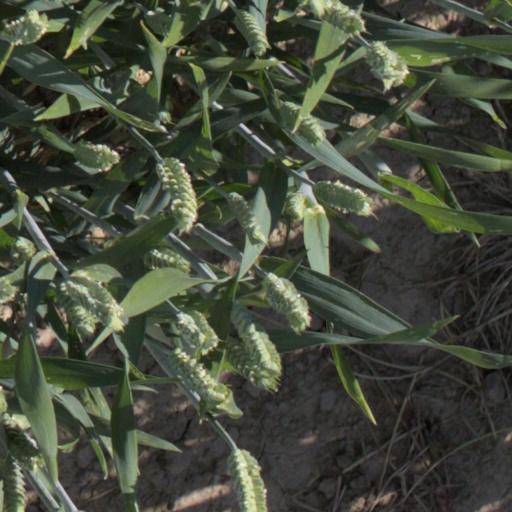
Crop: wheat